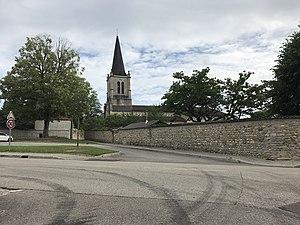
Vue de l'église de Chazey-sur-Ain.
Chazey-sur-Ain est une commune française située dans le département de l'Ain, en région Auvergne-Rhône-Alpes. La commune accueille le siège de la communauté de communes de la plaine de l'Ain.